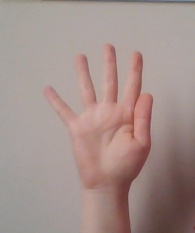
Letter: sheen